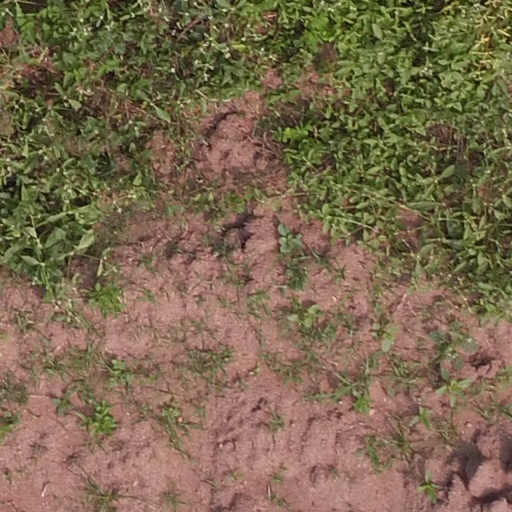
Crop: maize; corn